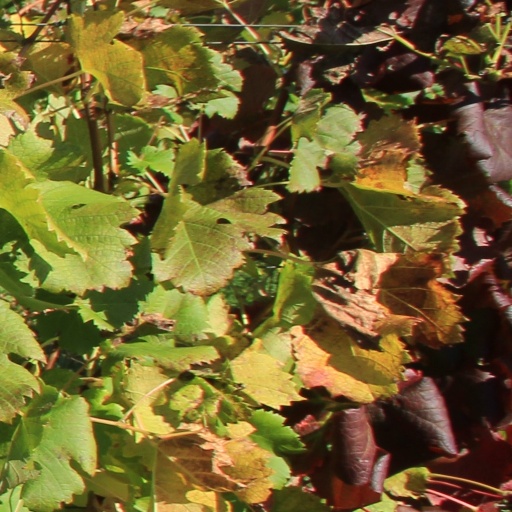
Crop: grape